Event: Nepal Earthquake
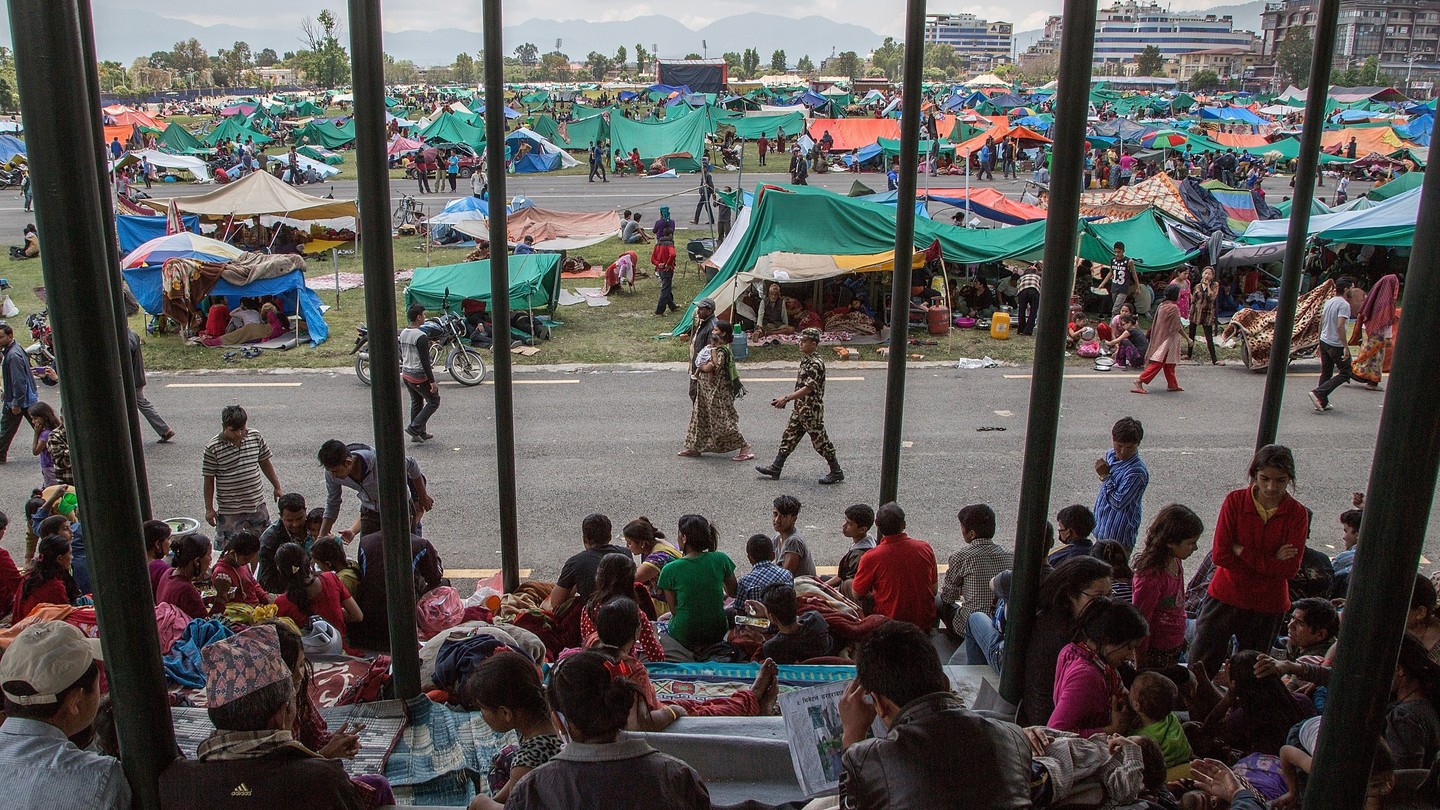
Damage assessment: damage